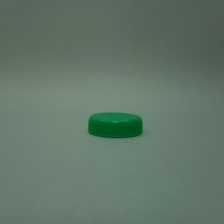
Color: green
Cap type: standard cap